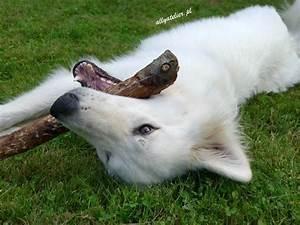
dog